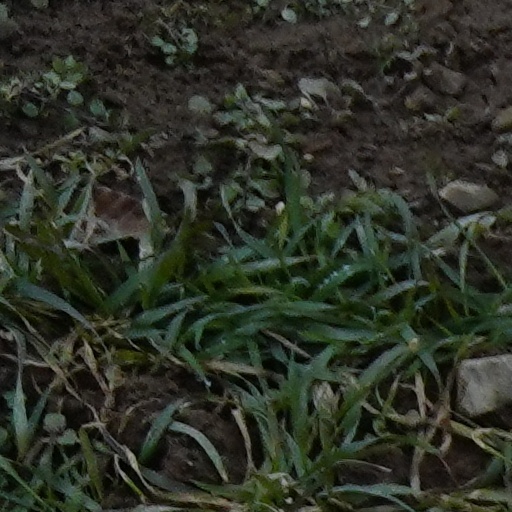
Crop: wheat